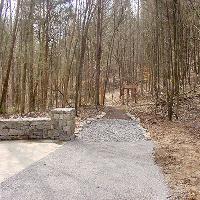
Weather: cloudy or overcast